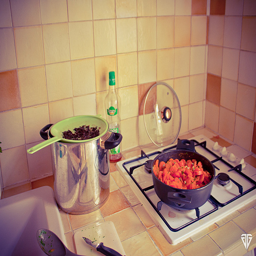
A pot of food on a stove in a room.
a stove with a pot cooking tomatoes and another holding a strainer
Two pots, one on the stove, are full of food.
A couple of pans of food sitting near a stove.
there is a pot with food on the stove and a pot on the counter